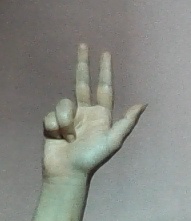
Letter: al